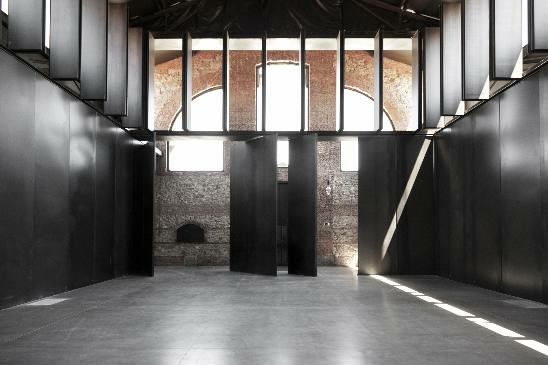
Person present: No